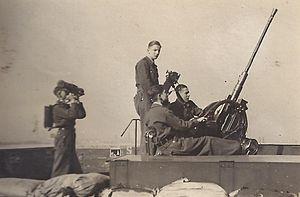
Un Luftwaffenhelfer, aussi communément appelé un Flakhelfer, désigne tout membre du personnel auxiliaire de la Luftwaffe durant la Seconde Guerre mondiale. Cela désigne implicitement les jeunes enrôlés comme enfants soldats.